Childhood memory

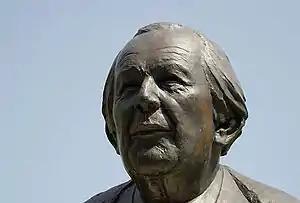
Jean Piaget

The renowned developmental psychologist Piaget thought that memory and intelligence are linked.